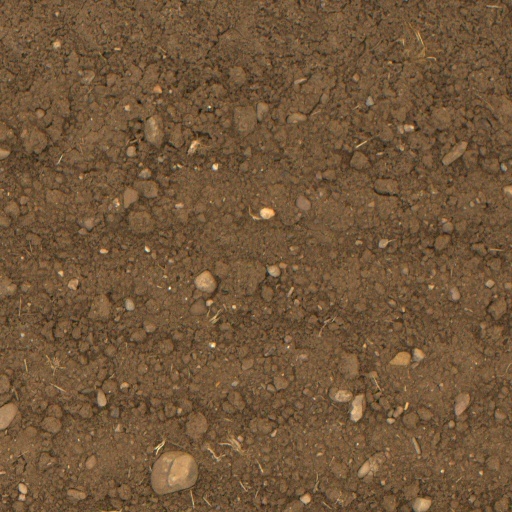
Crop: wheat